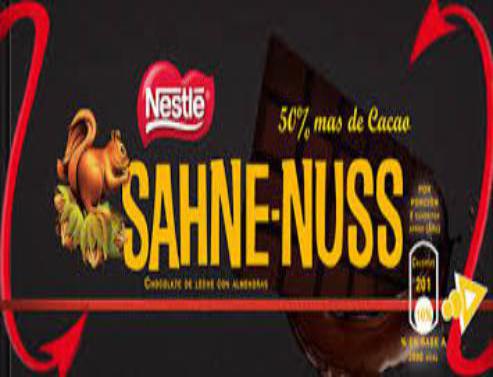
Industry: Food